The Outsiders II

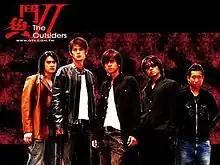
Promo poster

The Outsiders II (Traditional Chinese: , Pinyin: "Dou Yu Yi"), is a 2004 romance and action Taiwanese drama starring Dylan Kuo, Ady An, Show Lo and Michael Zhang. The drama is a sequel of 2004 "The Outsiders". The storyline backtracks the years Blue Lan's character "Shan Li Jie" is serving a prison sentence so Blue Lan does not appear in this drama. Actor-singer Show Lo, who was not part of the first series is part of the main cast in the second series. The drama began airing on channel GTV on September 9, 2004, every Wednesday nights at 9:00 PM. It finished airing on December 1, 2004, with 20 episodes total.